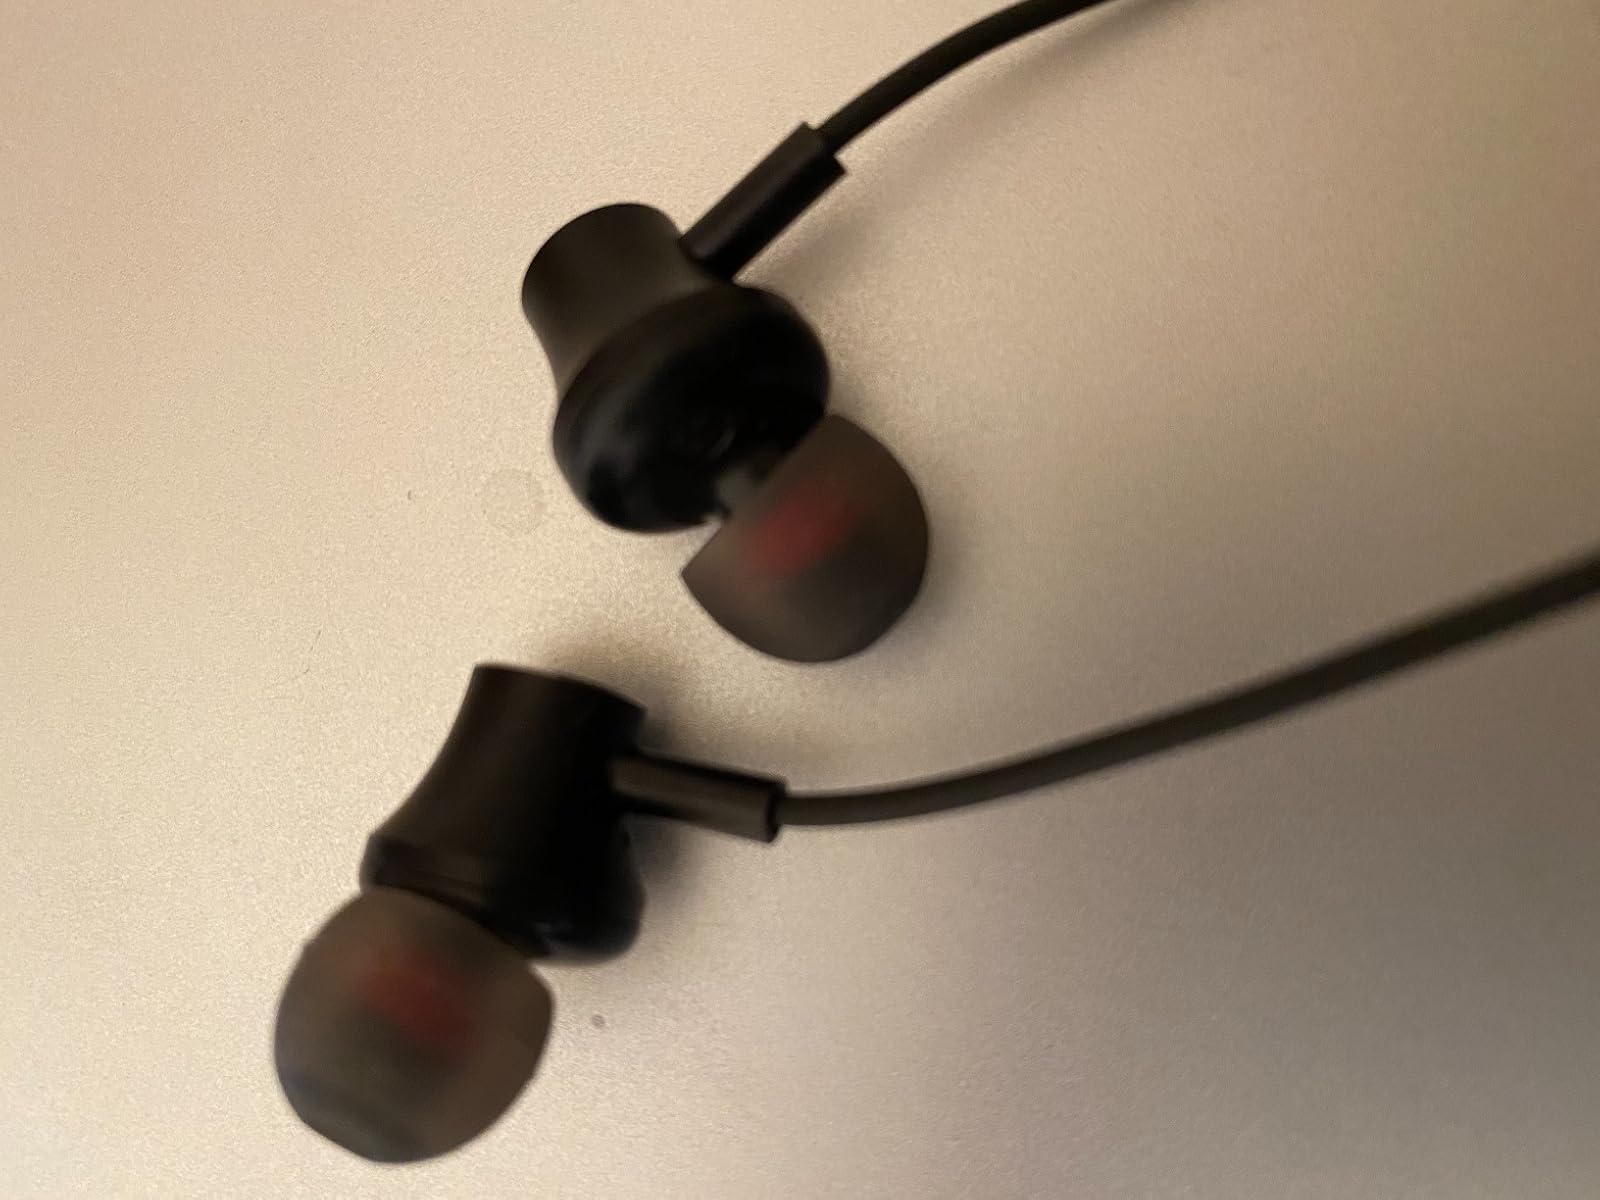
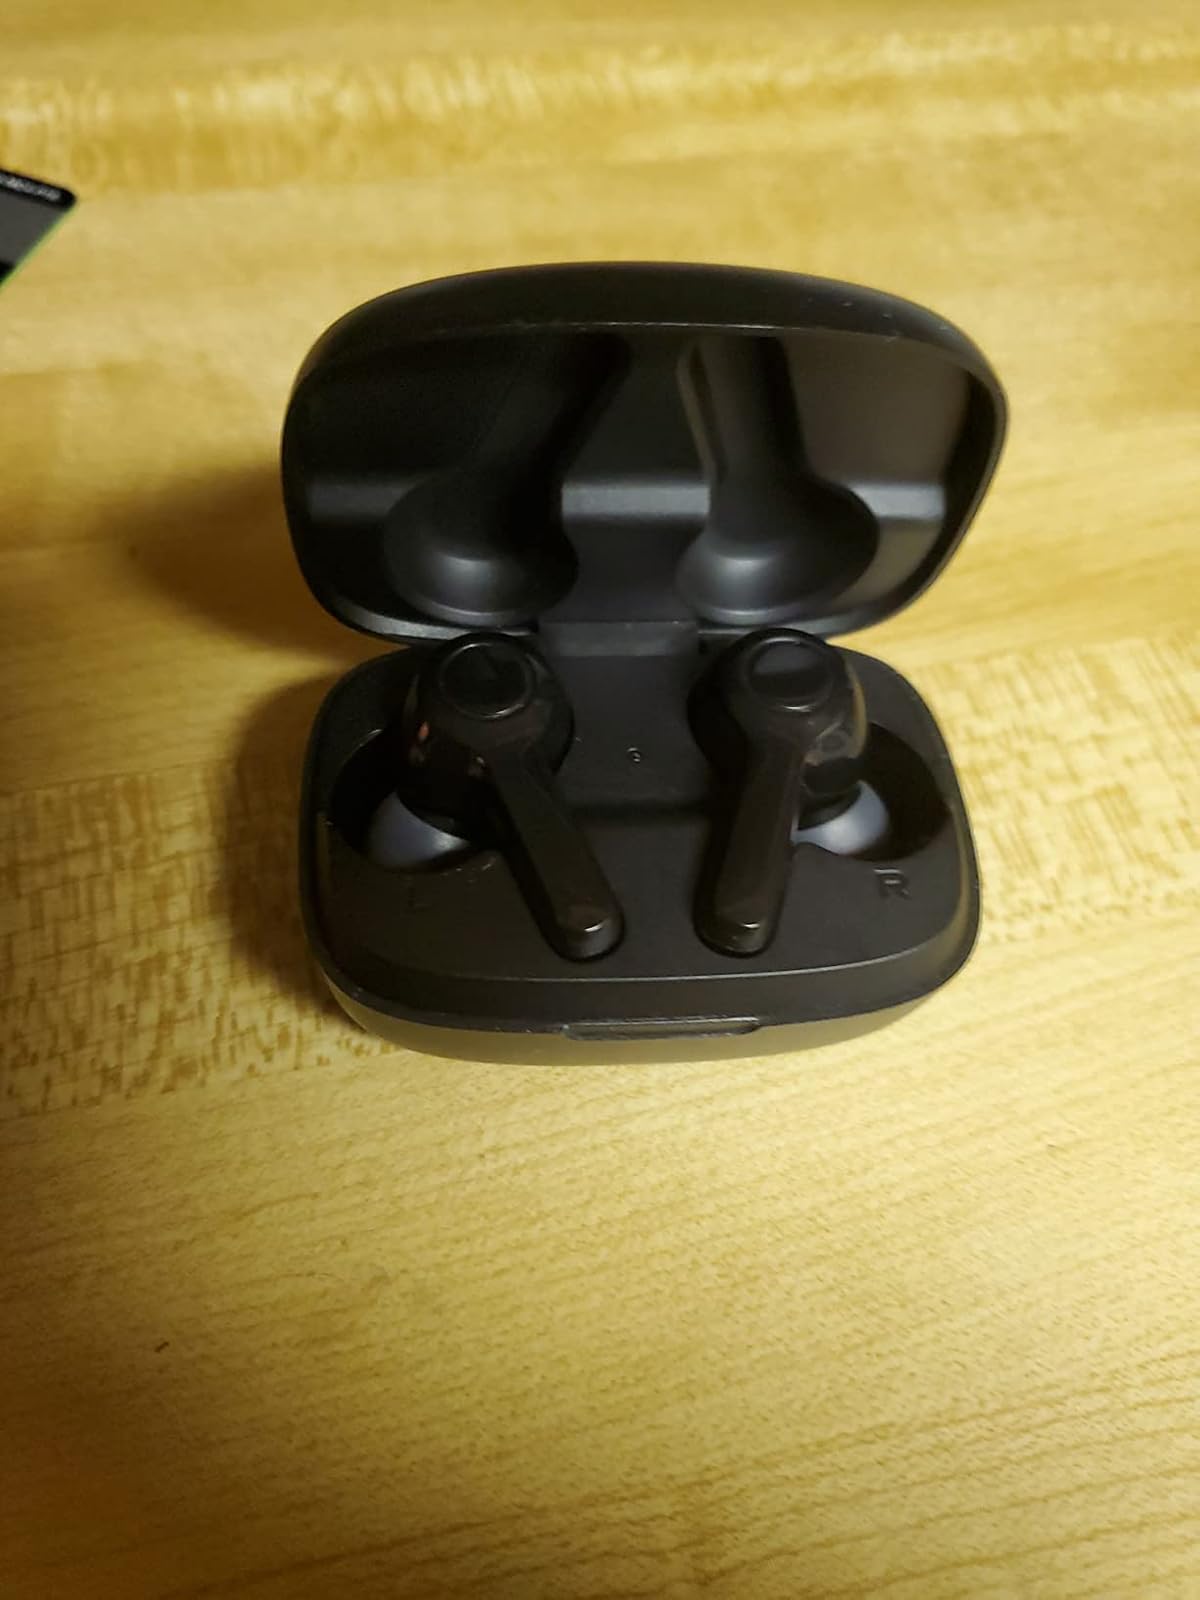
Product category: earbuds
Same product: no